Germylene

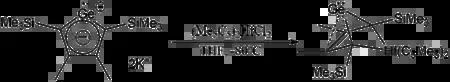
Synthesis of a homoconjugation stabilized germylene

The pincer based germylene is of great importance not only for their ability to stabilize transition metal species via chelation effects in homogeneous catalysis, but also for its serving as a good luminescence source. A PNHNHP ligand was used to synthesize the PGeP pincer stabilized germylene by treatment with two equivalents of potassium hexamethyldisilazide (KHMDS) and GeCl·dioxane, which finally leads to the formation of the PGeP pincer compound.